HIV/AIDS in Rwanda

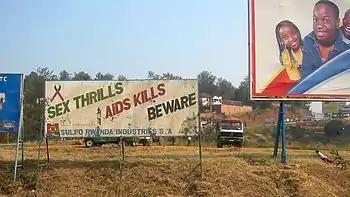
AIDS awareness sign in Rwanda

Rwanda faces a generalized epidemic, with an HIV prevalence rate of 3.1 percent among adults ages 15 to 49. The prevalence rate has remained relatively stable, with an overall decline since the late 1990s, partly due to improved HIV surveillance methodology. In general, HIV prevalence is higher in urban areas than in rural areas, and women are at higher risk of HIV infection than men. Young women ages 15 to 24 are twice as likely to be infected with HIV as young men in the same age group. Populations at higher risk of HIV infection include people in prostitution and men attending clinics for sexually transmitted infections.